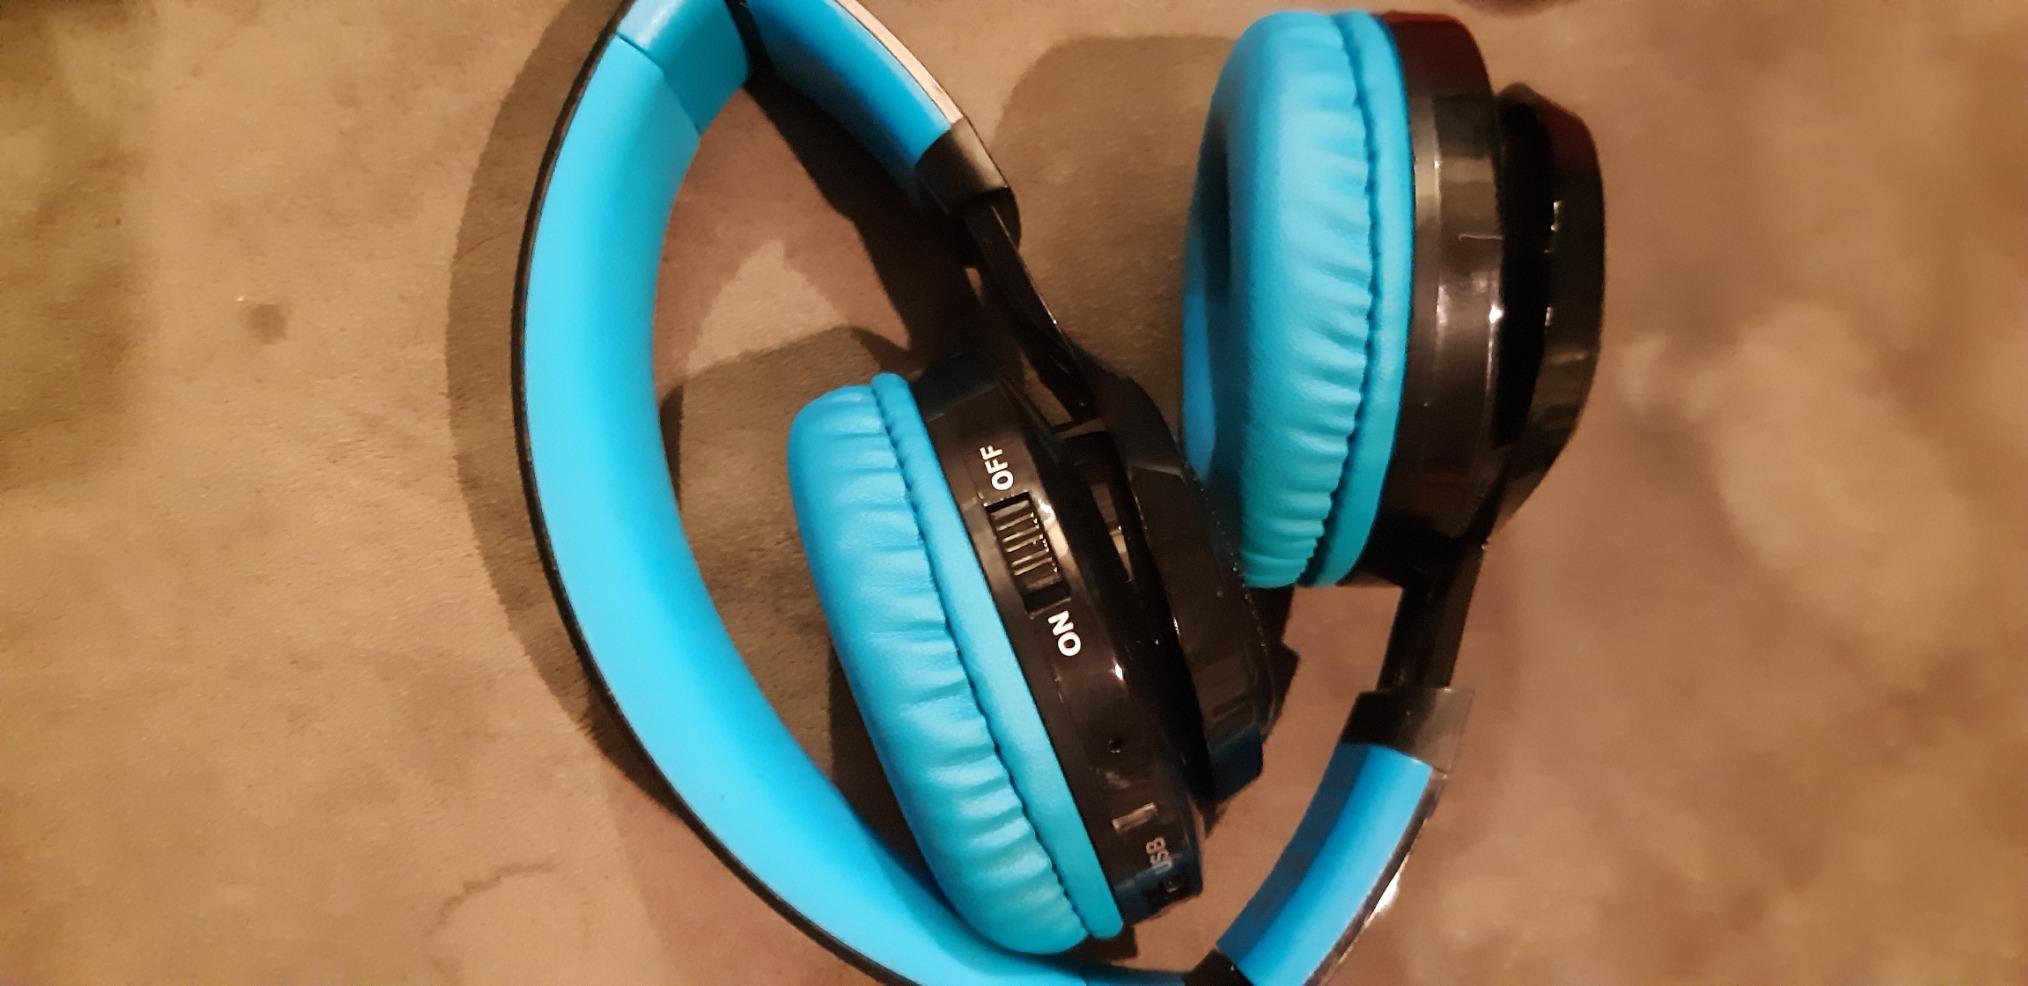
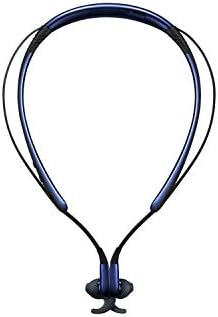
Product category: headphones
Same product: no